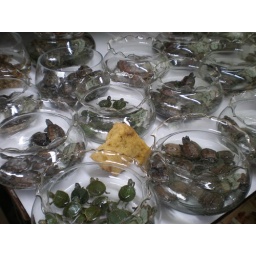
turtles in market